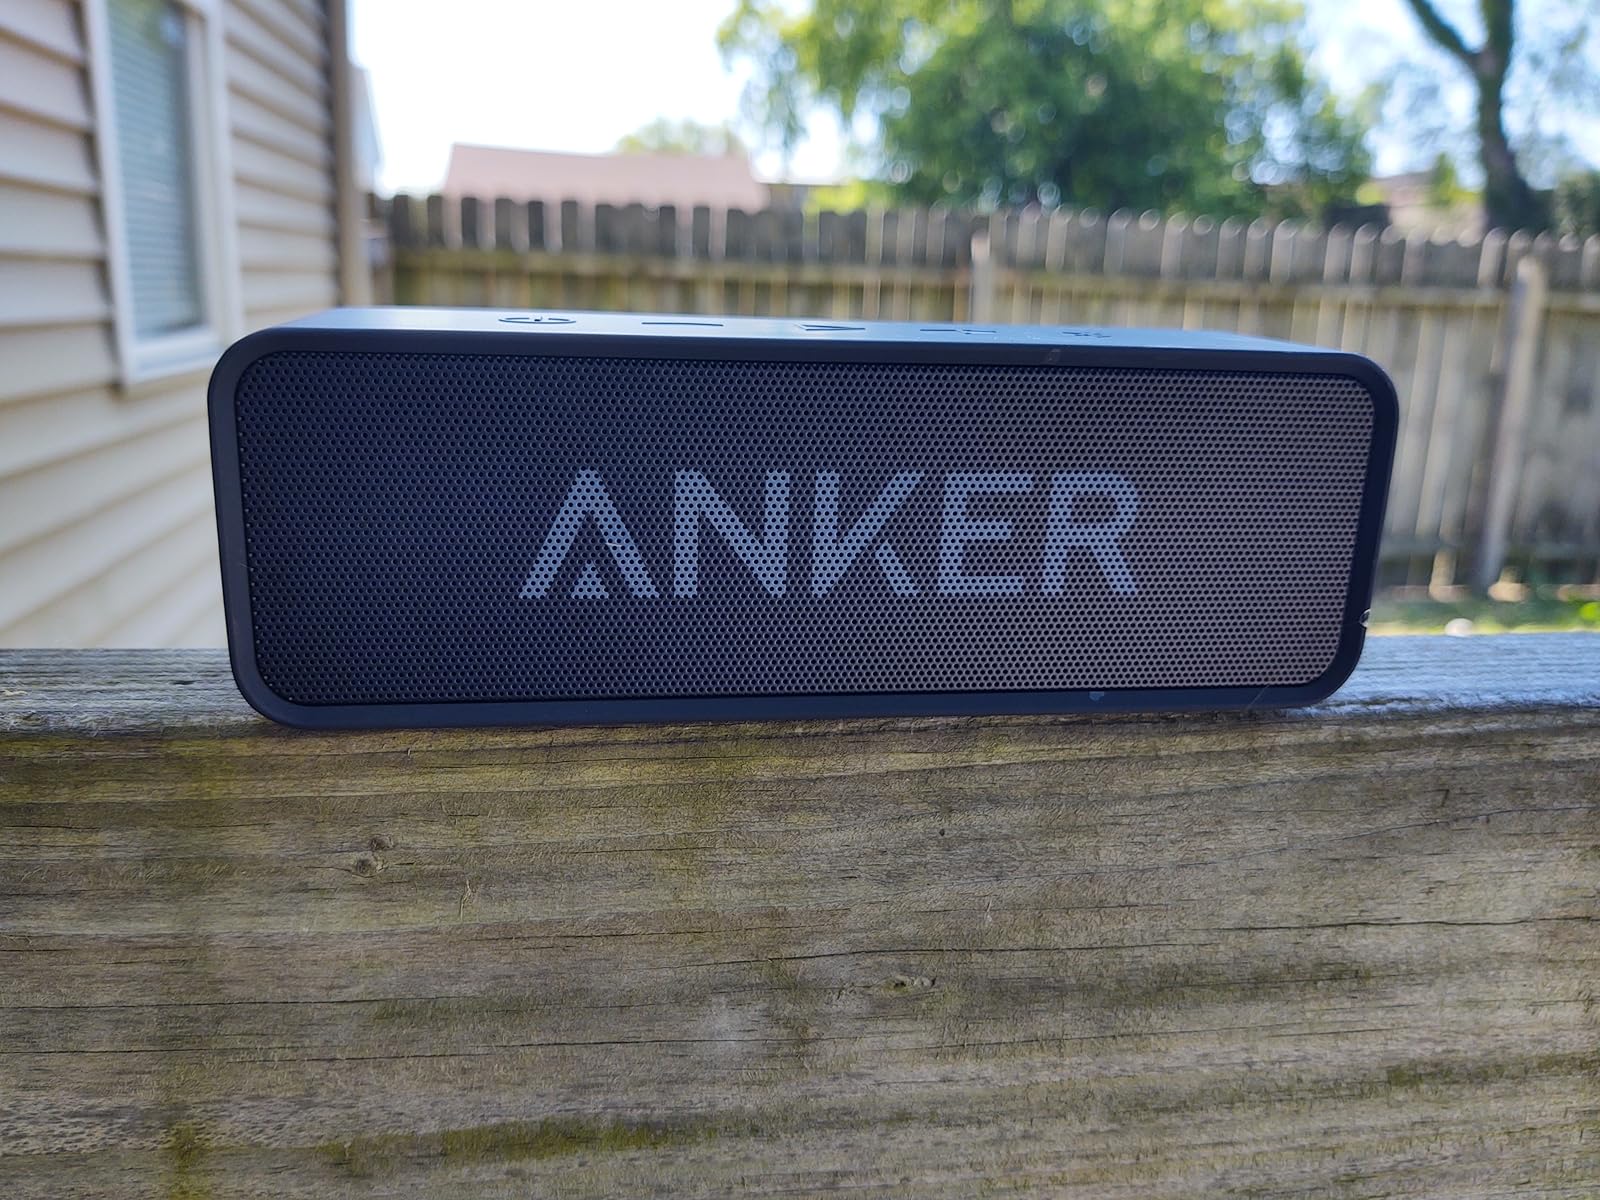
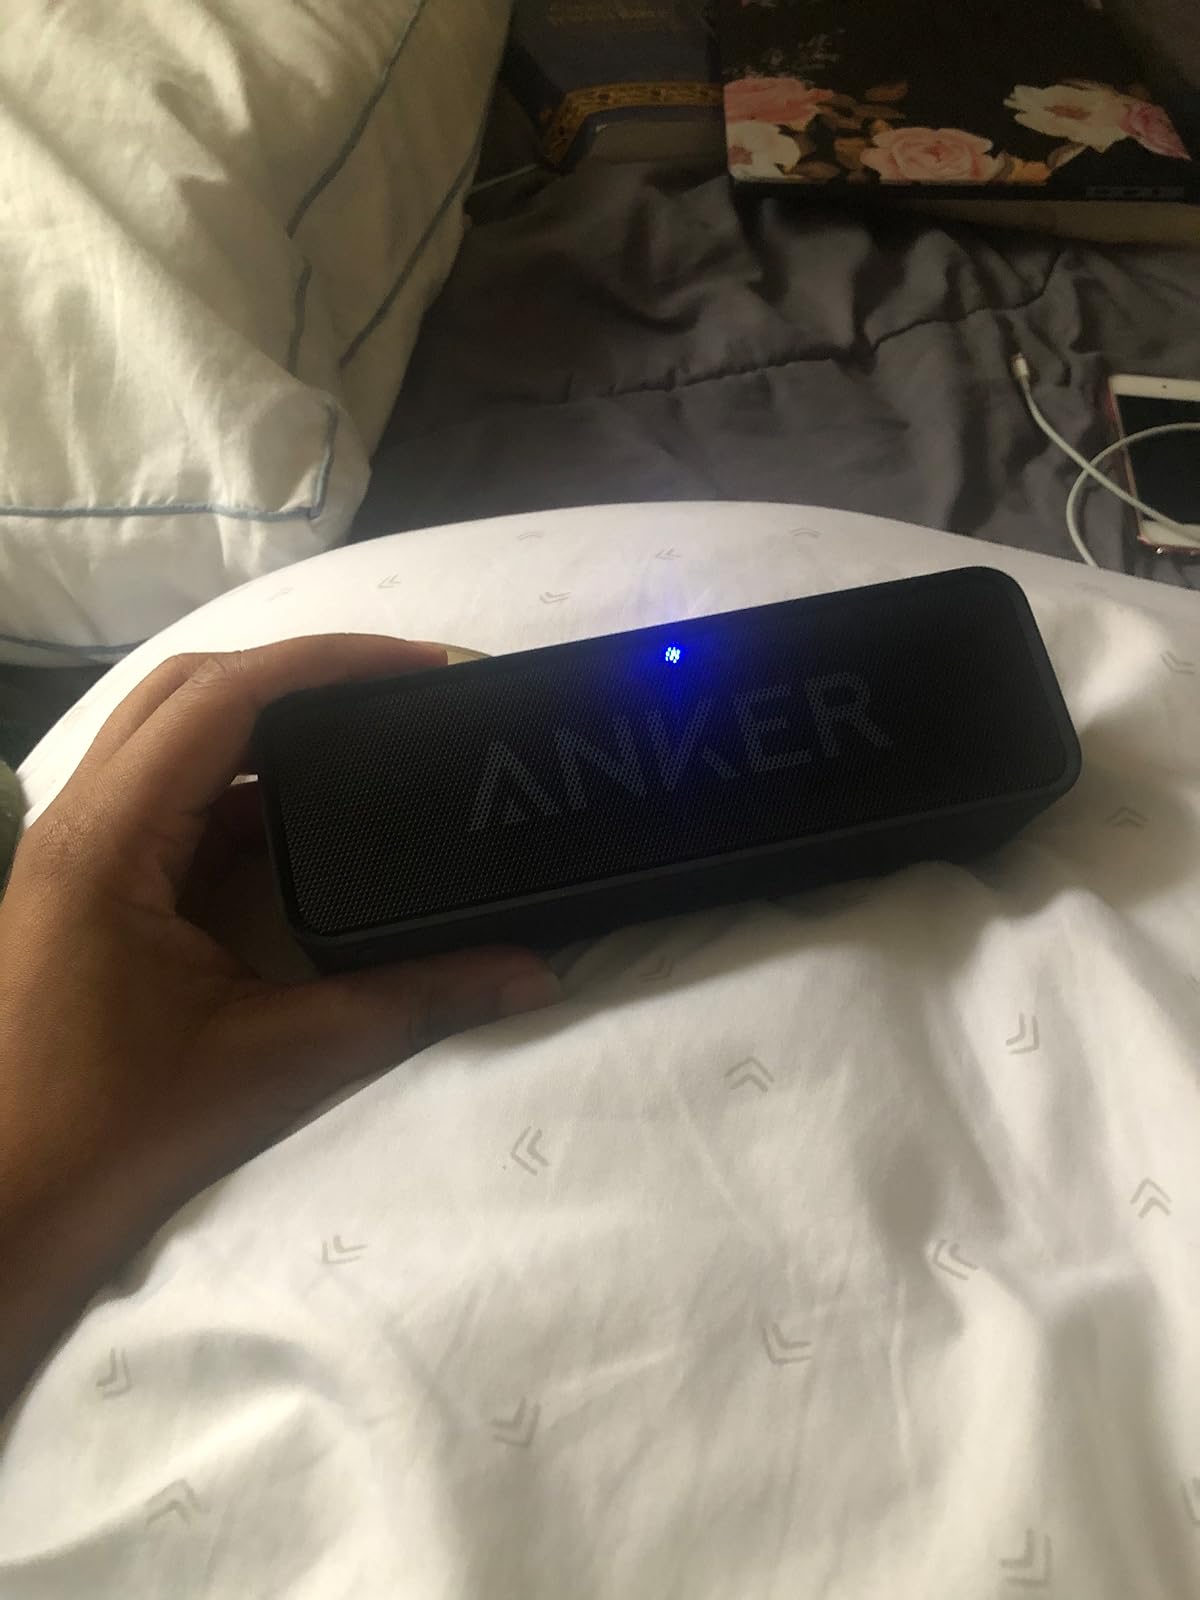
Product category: speaker
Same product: yes